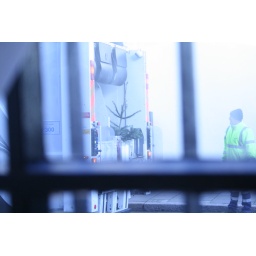
here is our Christmas tree being eaten by the garbage truck